Forstercooperia

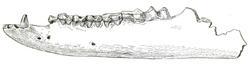
Holotype jaw of "Forstercooperia" ("Hyrachyus"/"Uintaceras") "grandis"

"Forstercooperia" is known from a vast amount of cranial material, although only some scant postcranial remains. The average size of the genus is about equal with a large dog, even though later genera like "Juxia" and "Paraceratherium" reached sizes of a cow and even much larger. Like primitive rhinocerotoids, "Forstercooperia" possesses blunt ends on the tips of its nasals, above the nasal incision. Unlike all modern rhinoceroses, the nasals of "Forstercooperia", as well as many related genera, lack rugosities, which suggests that they lacked any form of horn. The nasal incision extends fairly far into the upper jaw, ending just posterior to the canine. "Forstercooperia" possesses a small post-insicor diastema, not as large as its descendants, and similar in size to that of "Hyracodon".